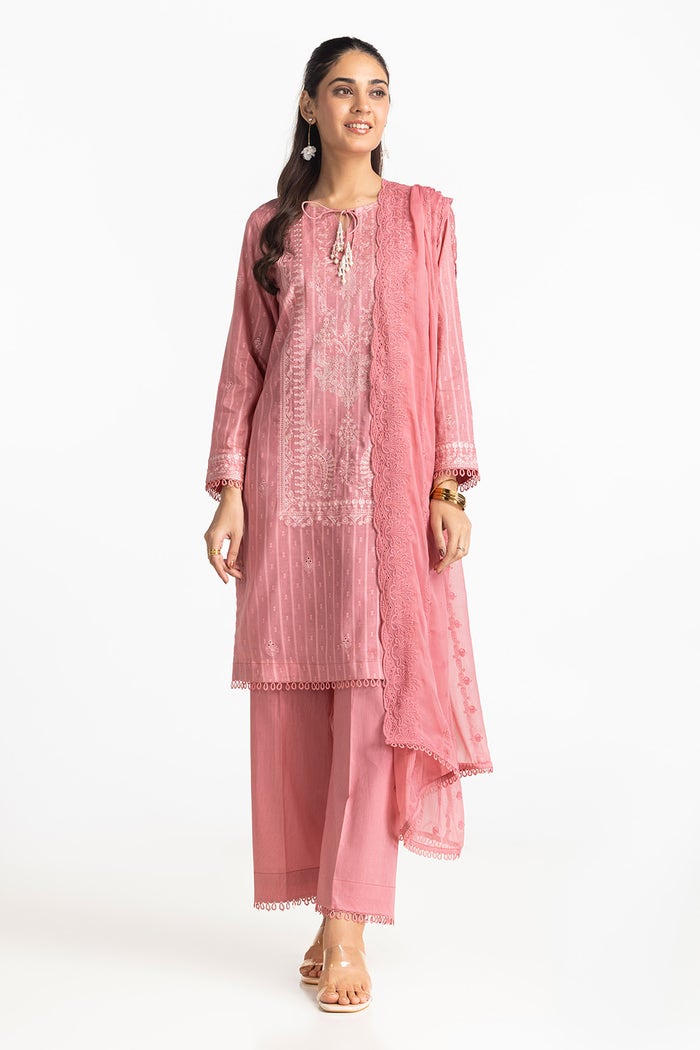
pink embroidered cotton suit